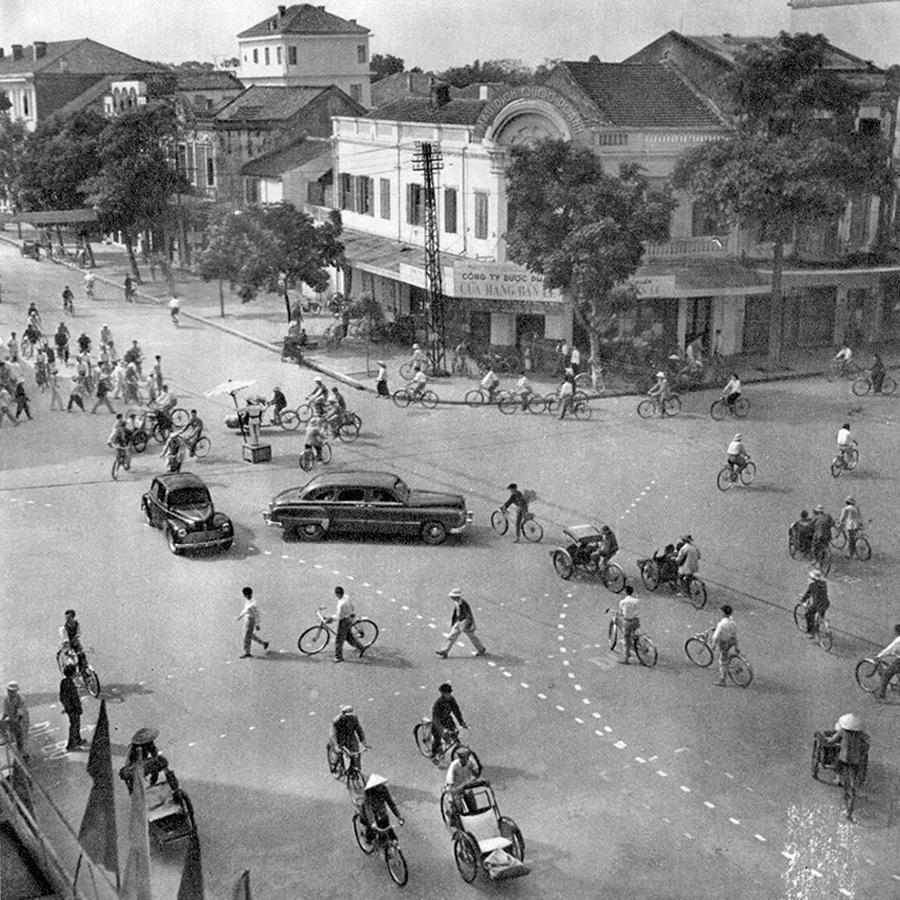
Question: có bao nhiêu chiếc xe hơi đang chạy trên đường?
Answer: có hai chiếc xe hơi đang chạy trên đường